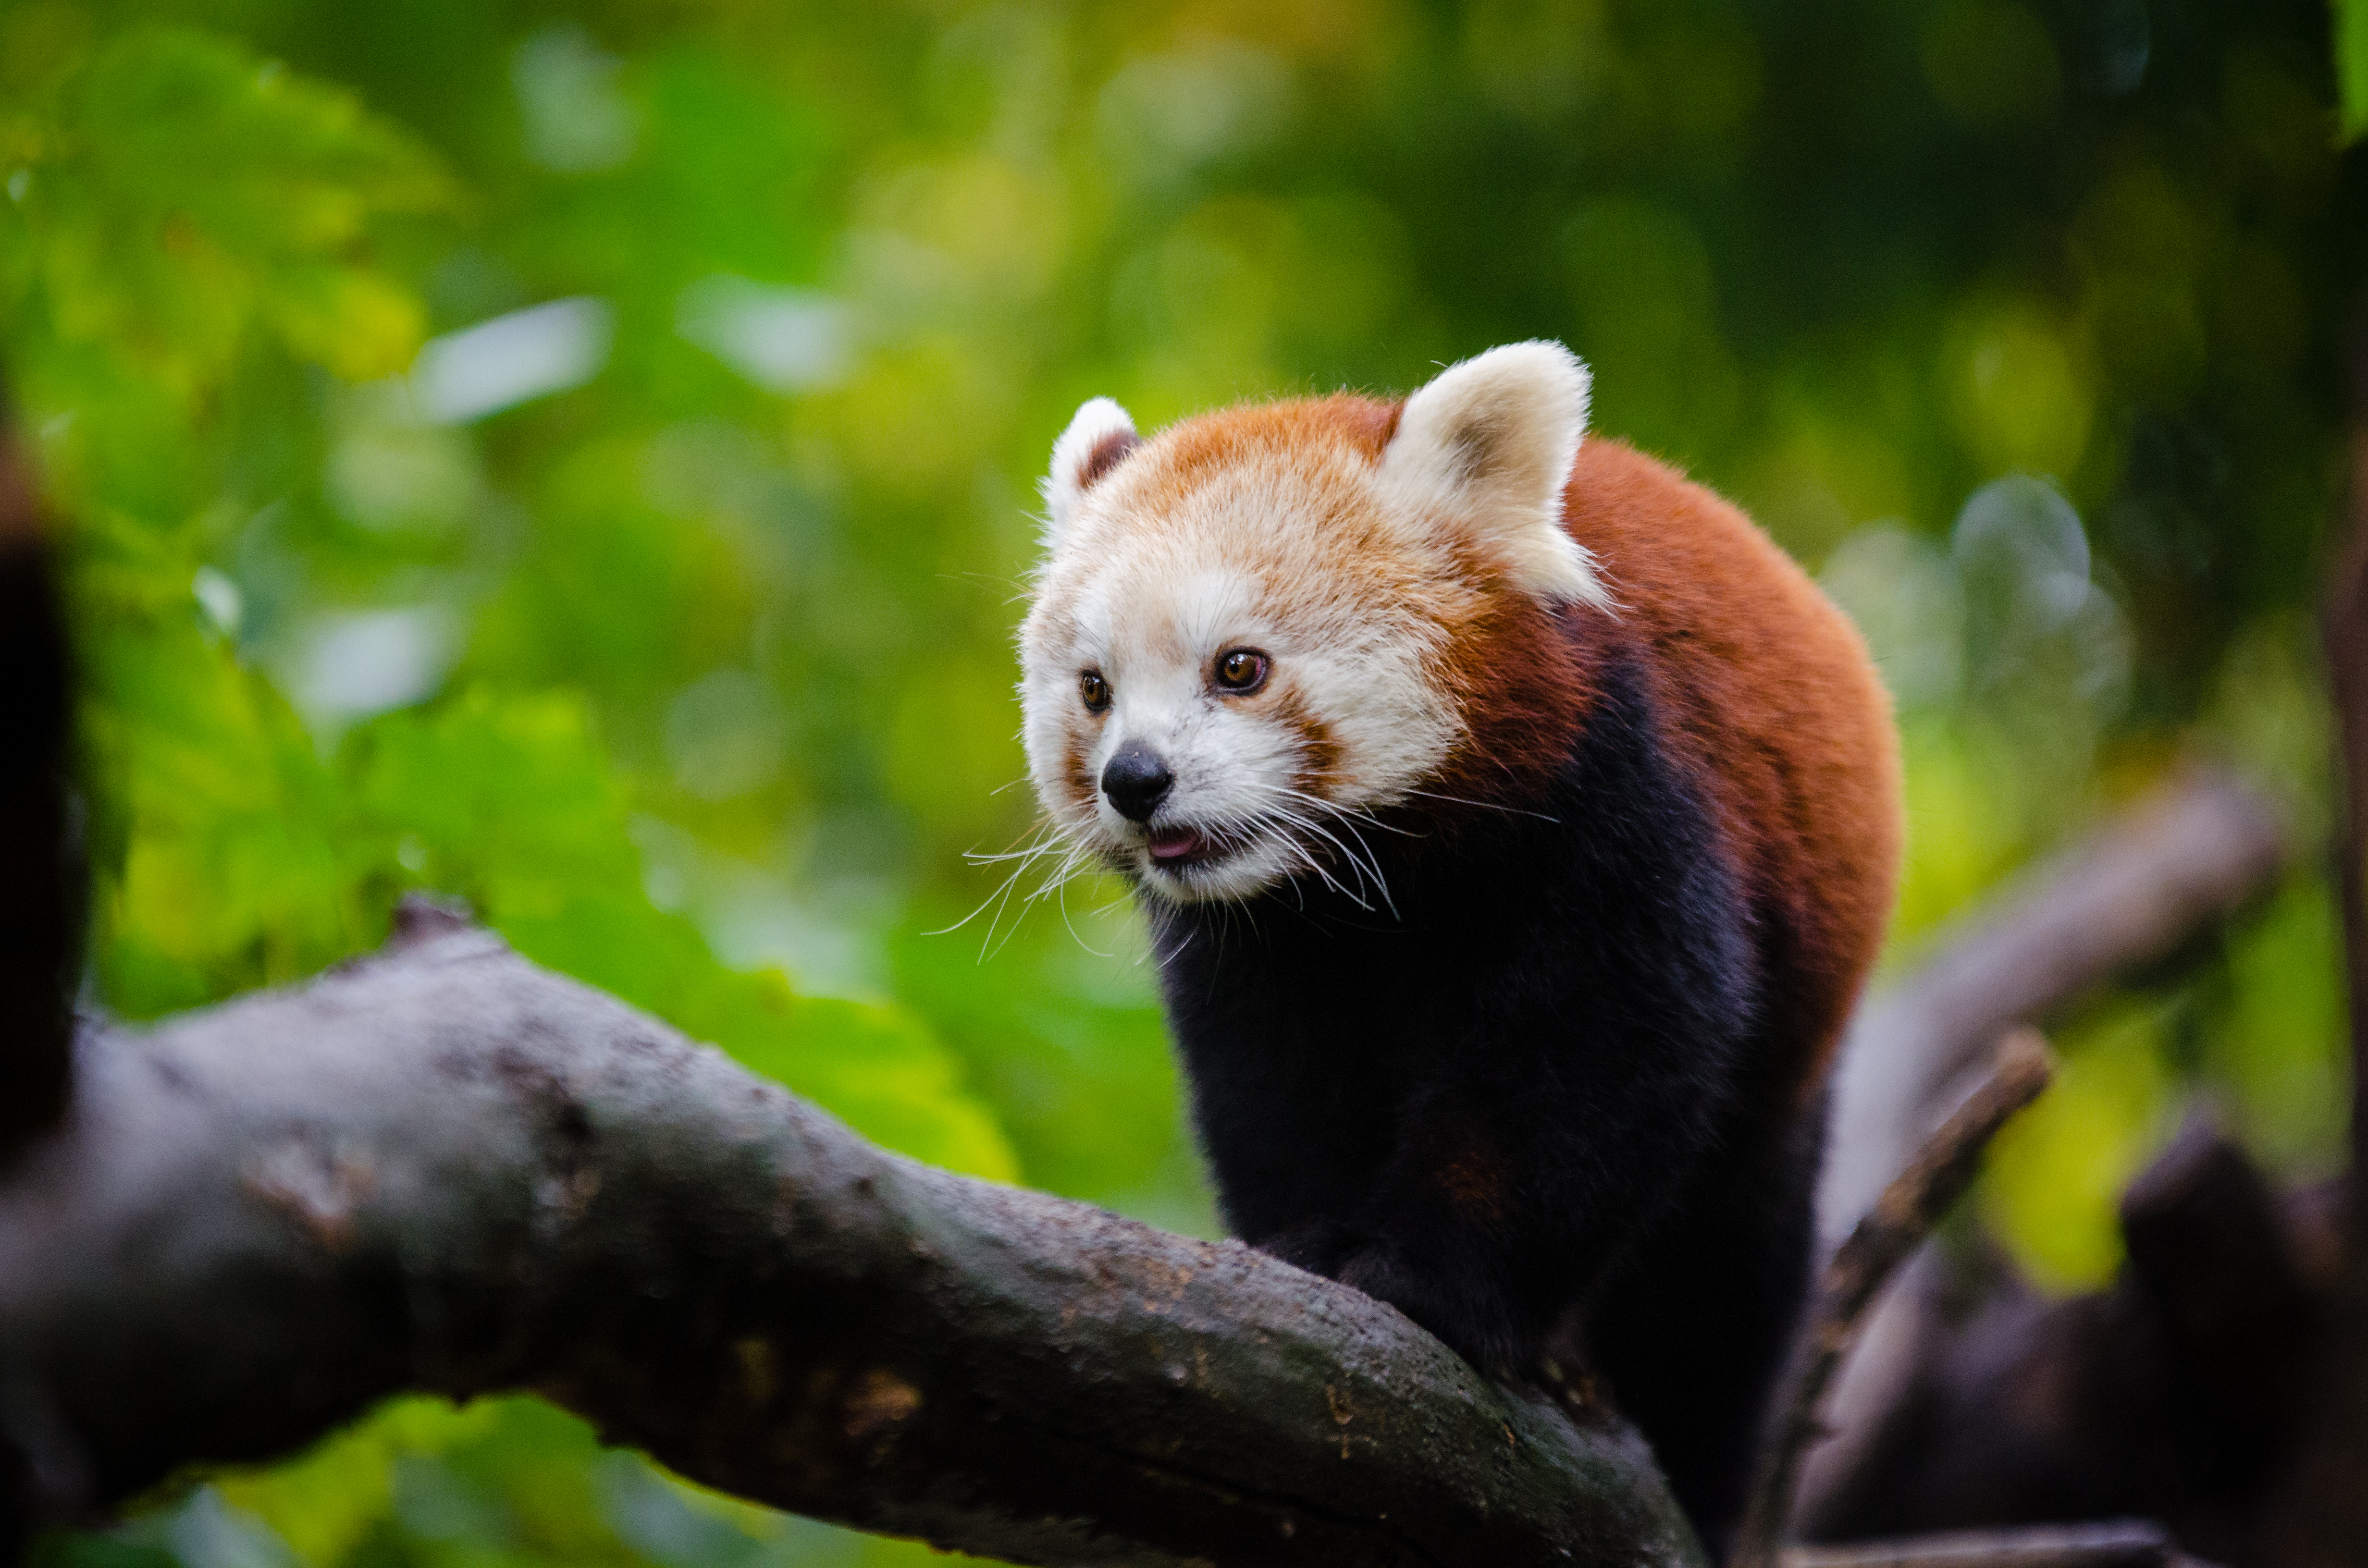
tree, nature, bokeh, blur, field, vintage, sweet, feet, animal, cute, female, wildlife, zoo, fur, orange, young, spring, green, high, red, foot, mammal, nikon, fauna, red panda, panda, 2015, face, nose, paw, tail, animals, ears, endangered, vertebrate, germany, deutschland, natur, paws, tier, depth, iso, depthoffield, fell, gesicht, baum, adorable, bamboo, d7000, roter, kleiner, niedlich, sues, suess, species, bedrohte, tierart, tierpark, weiblich, jungtier, jung, ohren, schwanz, nase, bedroht, ailurus, fulgens, mozilla, firefox, wochenende, weekend, fr hling, gr n, s s